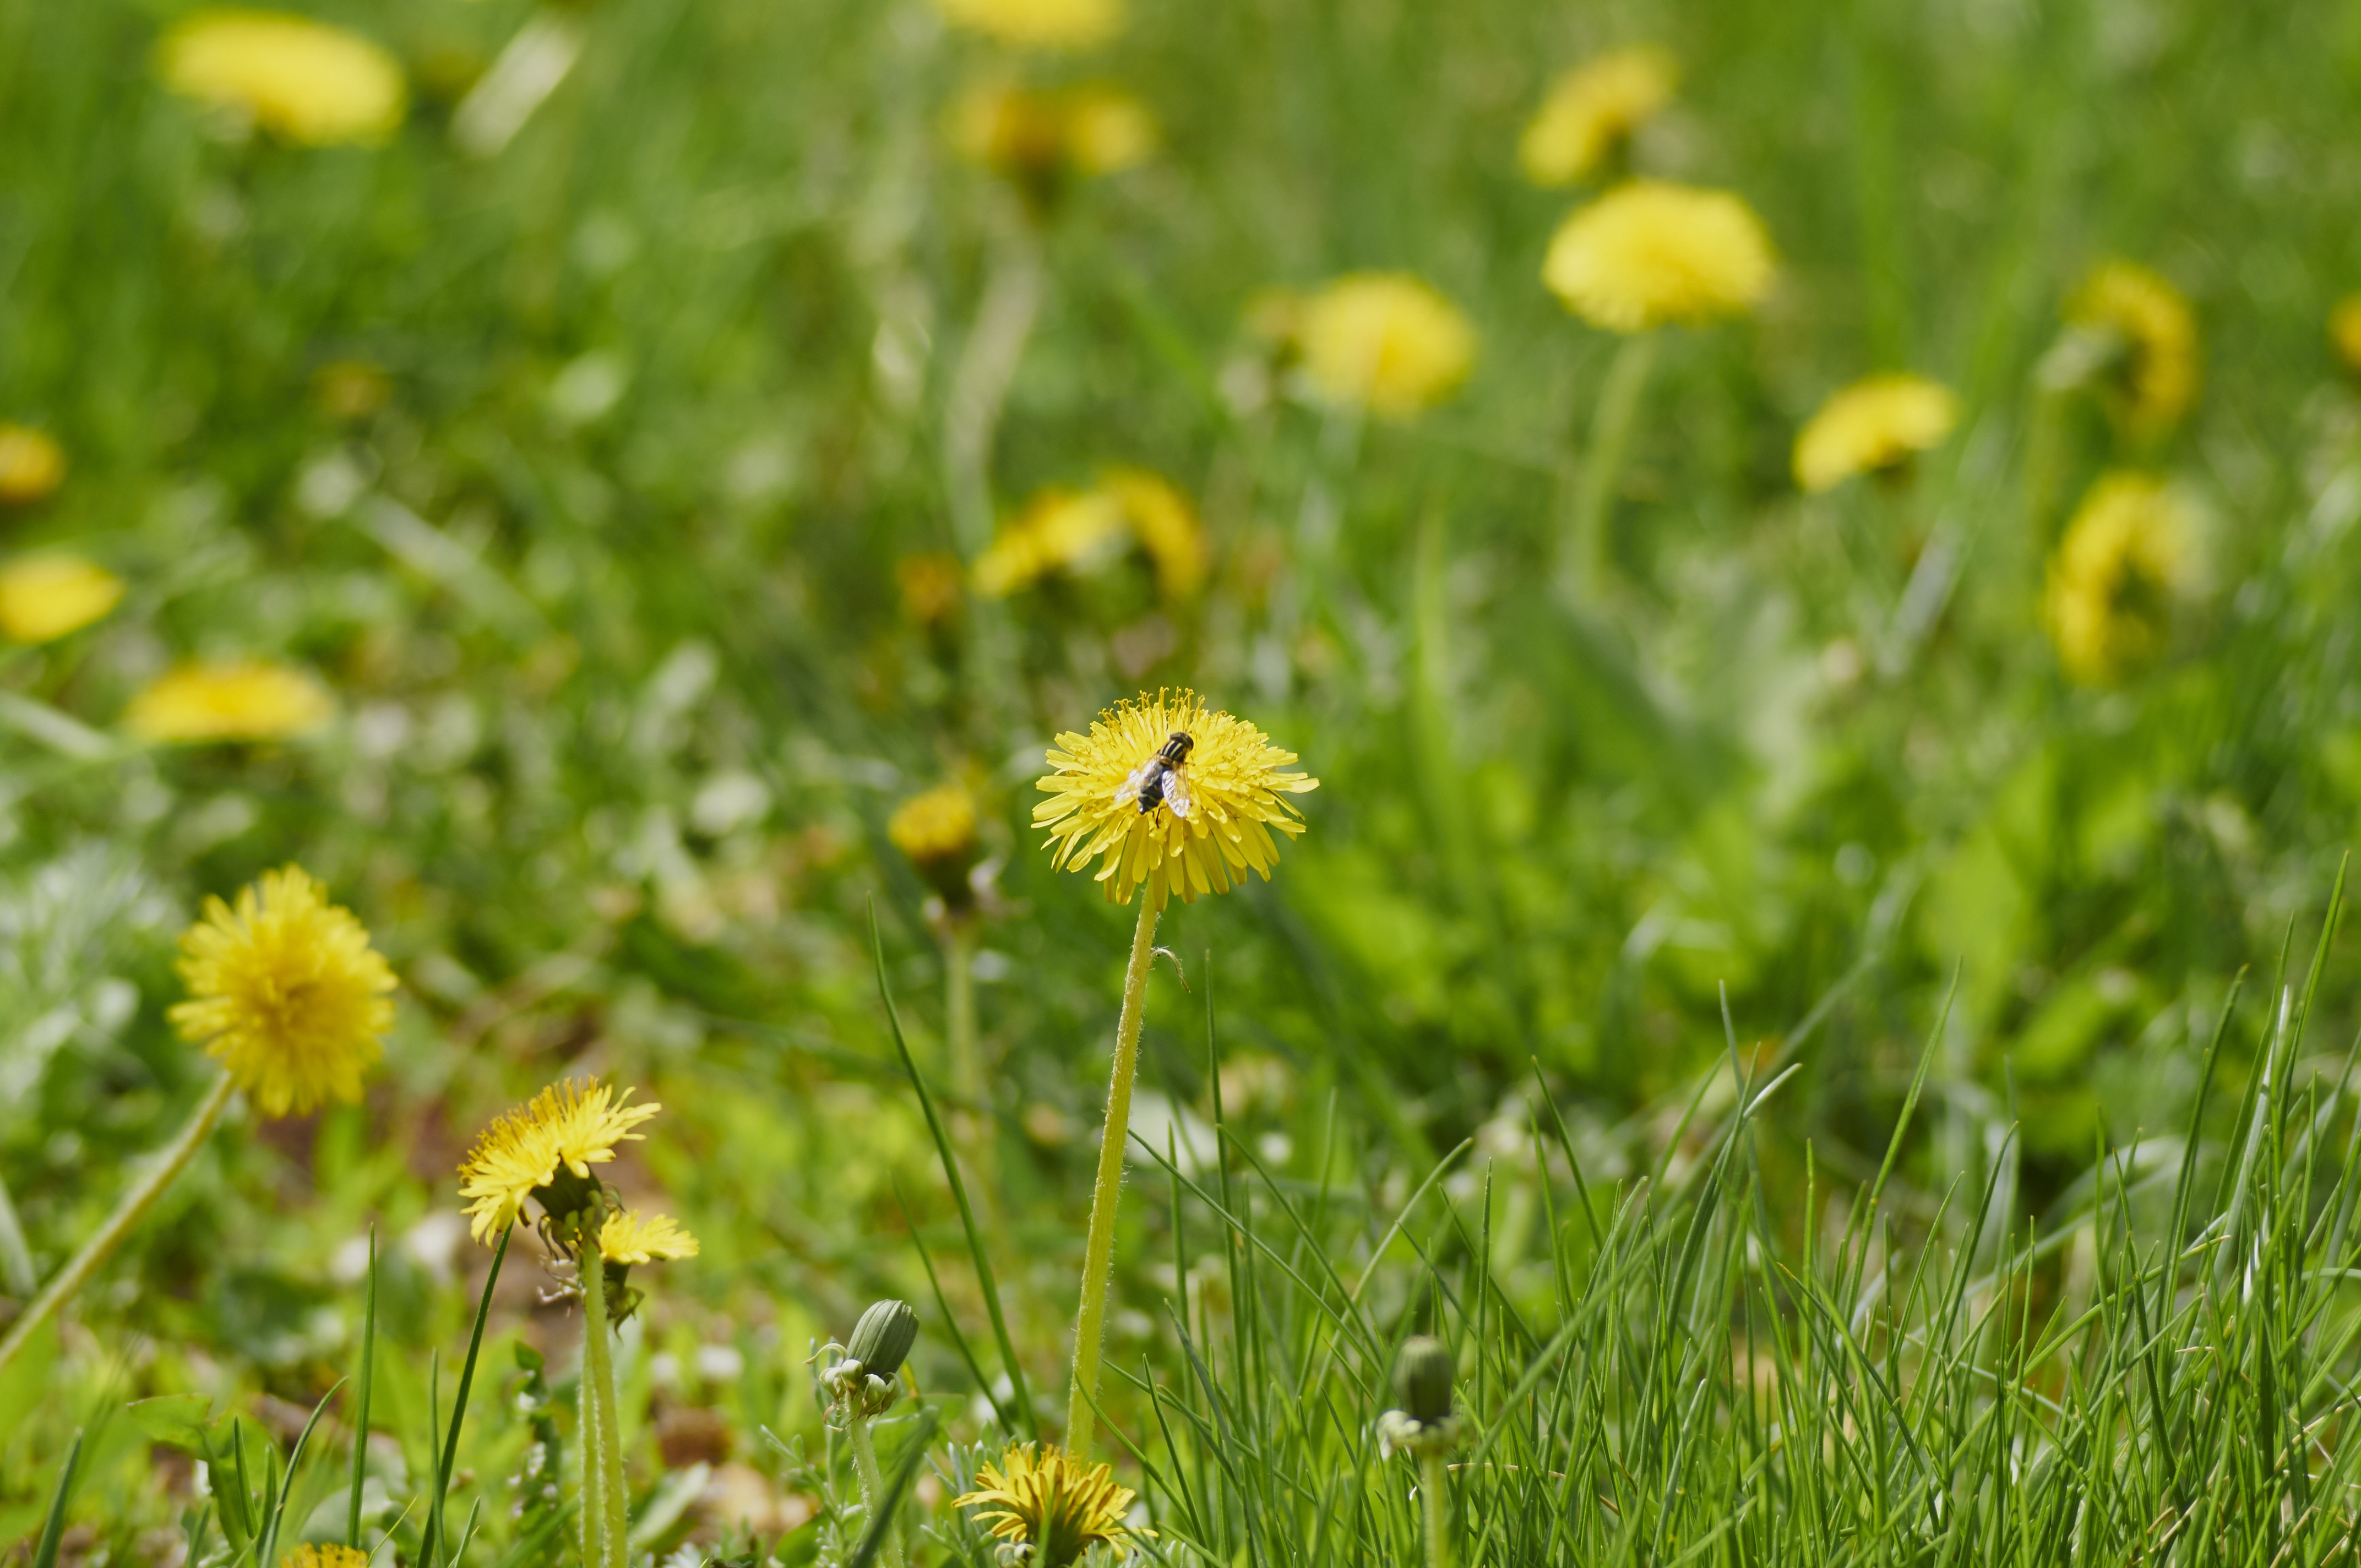
nature, grass, plant, field, lawn, meadow, dandelion, prairie, flower, daisy, botany, yellow, flora, fauna, wildflower, flowers, wild flowers, grassland, habitat, macro photography, flowers of the field, flowering plant, daisy family, grass family, land plant, chamaemelum nobile, flatweed